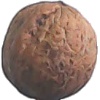
Label: walnut